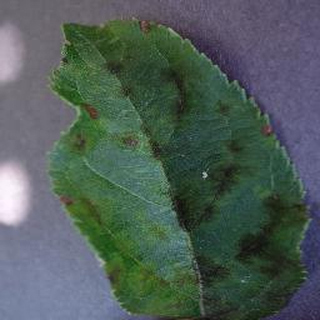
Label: apple_apple_scab